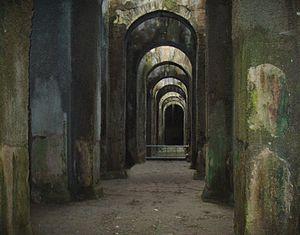
La Piscina mirabilis est un réservoir romain d’eau potable construit durant la période augustéenne. Elle est située à Misène, sur le côté nord-ouest du golfe de Naples.